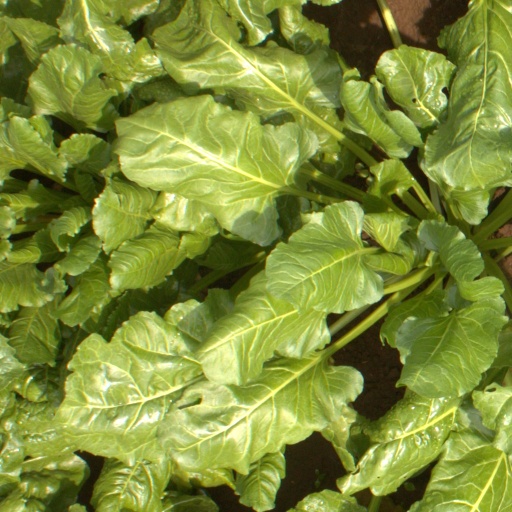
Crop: sugar beet